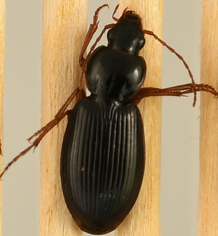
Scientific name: Synuchus impunctatus
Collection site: UNDERC Site (UNDE), plot UNDE_007